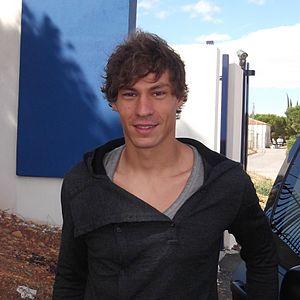
Benjamin Stambouli (MHSC), été 2013.